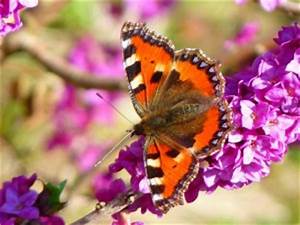
Label: farfalla